Kosovo Serbs

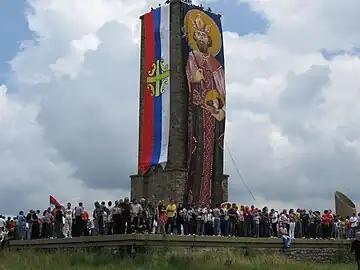
Vidovdan celebration in Gazimestan (2009)

In the 1970s, an Albanian nationalist movement pursued full recognition of the province of Kosovo as another republic within the federation, while the most extreme elements aimed for full-scale independence. Tito's government dealt with the situation swiftly, but only gave it a temporary solution. In 1981, Kosovar Albanian students organized protests demanding more autonomy for Kosovo. During this period, the ethnic balance of Kosovo witnessed disproportional increase as the number of Albanians rose dramatically due to higher birth rates. Serbs barely increased and dropped in the full share of the total population down to 10% due to higher demographic raise of the Albanian population.